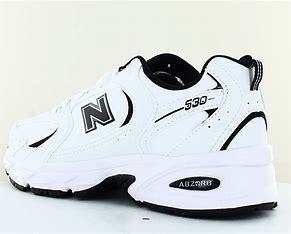
Brand: New
Model: Balance New Balance 530